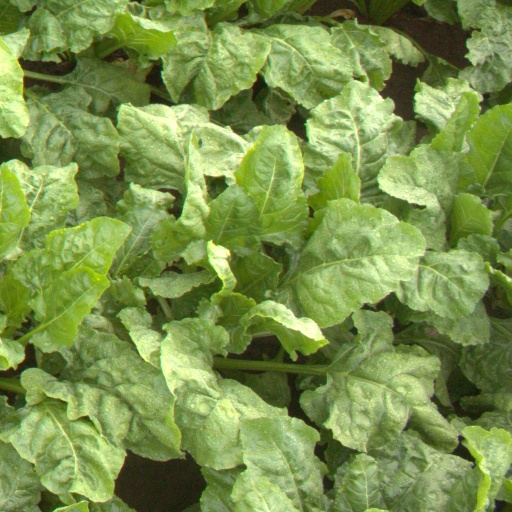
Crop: sugar beet